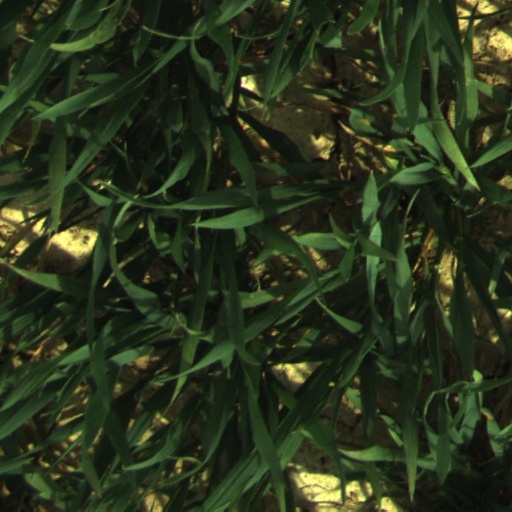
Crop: wheat